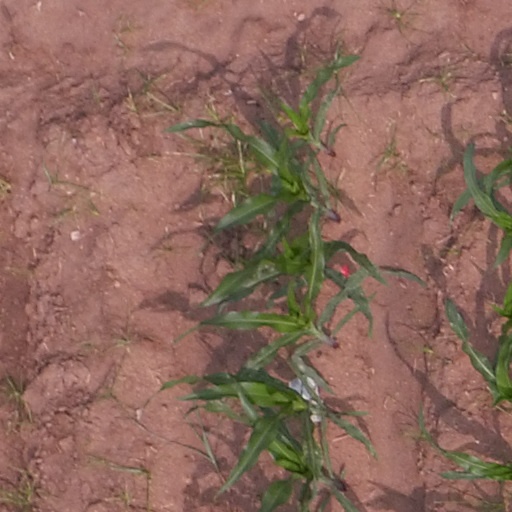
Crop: maize; corn